Alberta Legislature Building

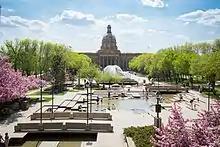
View from the north. A large plaza and greenspace is situated to the north of the legislative grounds. This space has been renovated from the picture and opened as of 2025.

The Alberta Legislature Building, located in Edmonton, is the meeting place of the Legislative Assembly of Alberta and the Executive Council of Alberta. It is often shortened to "the Ledge".